1995 enlargement of the European Union

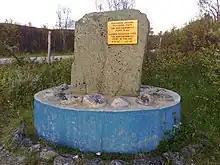
Northernmost point in the European Union, located at Utsjoki, Finland (Note that the precise northernmost point is located around 100 metres from this monument)

The impact of the 1995 enlargement was smaller than most as the members were wealthy and already culturally aligned with existing members. It did however create a Nordic bloc in the Council, with Sweden and Finland backing up Denmark on environmental and human rights issues (which Austria also backed up) and the Nordic countries also called for membership of the Baltic states. As net contributors to the EU budget, they also increased the voice for budgetary reform.